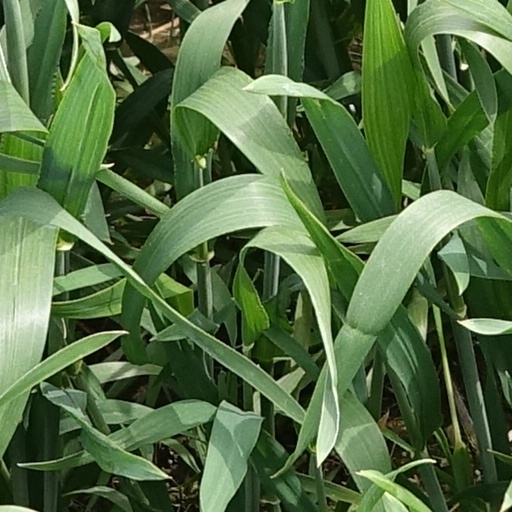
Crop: wheat